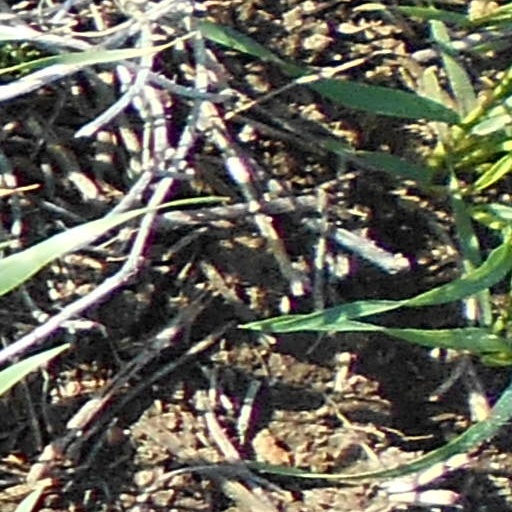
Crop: wheat